Hydro-Québec's electricity transmission system

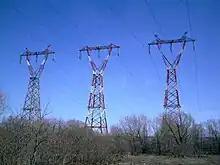
Triple 735kV Mae West towers at Boischatel / L'Ange-Gardien limits, on Route 138 east of Quebec City, as lines crosses the St. Lawrence River south towards the Île d'Orléans.

Electrical power generated from the Churchill Falls power station is sent to Montreal and the population centres of the Northeastern United States, more than away. Starting from the generation station in Newfoundland and Labrador, the power lines span a distance of over the Churchill River gorge and run generally south-southwest for as three side-by-side power lines in a cleared right-of-way with a width of . As they head southwest through boreal forest, the lines generally traverse flat, smooth rolling hills.